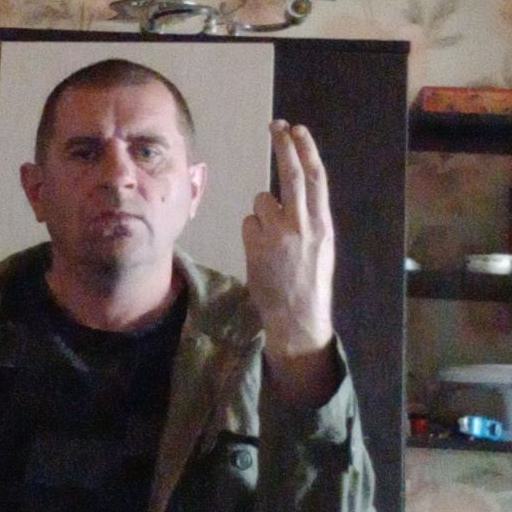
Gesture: two_up_inverted